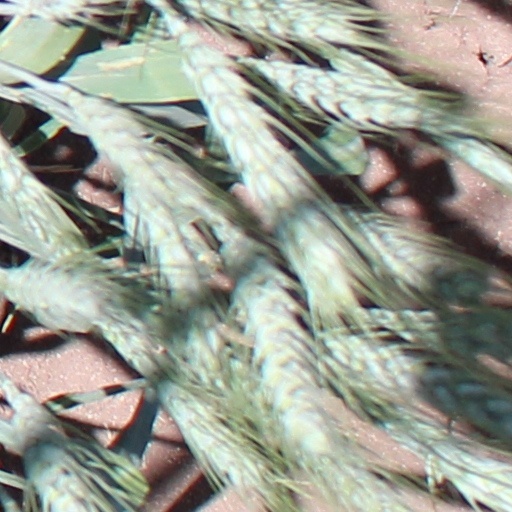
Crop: wheat